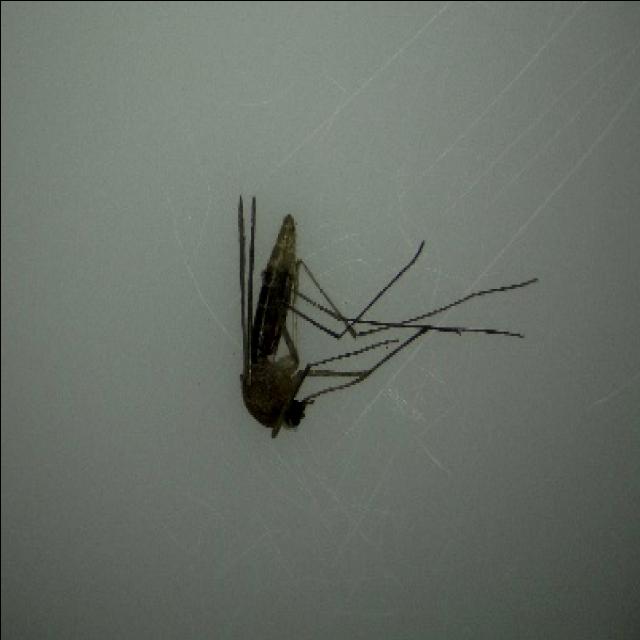
Species: culex_pipiens